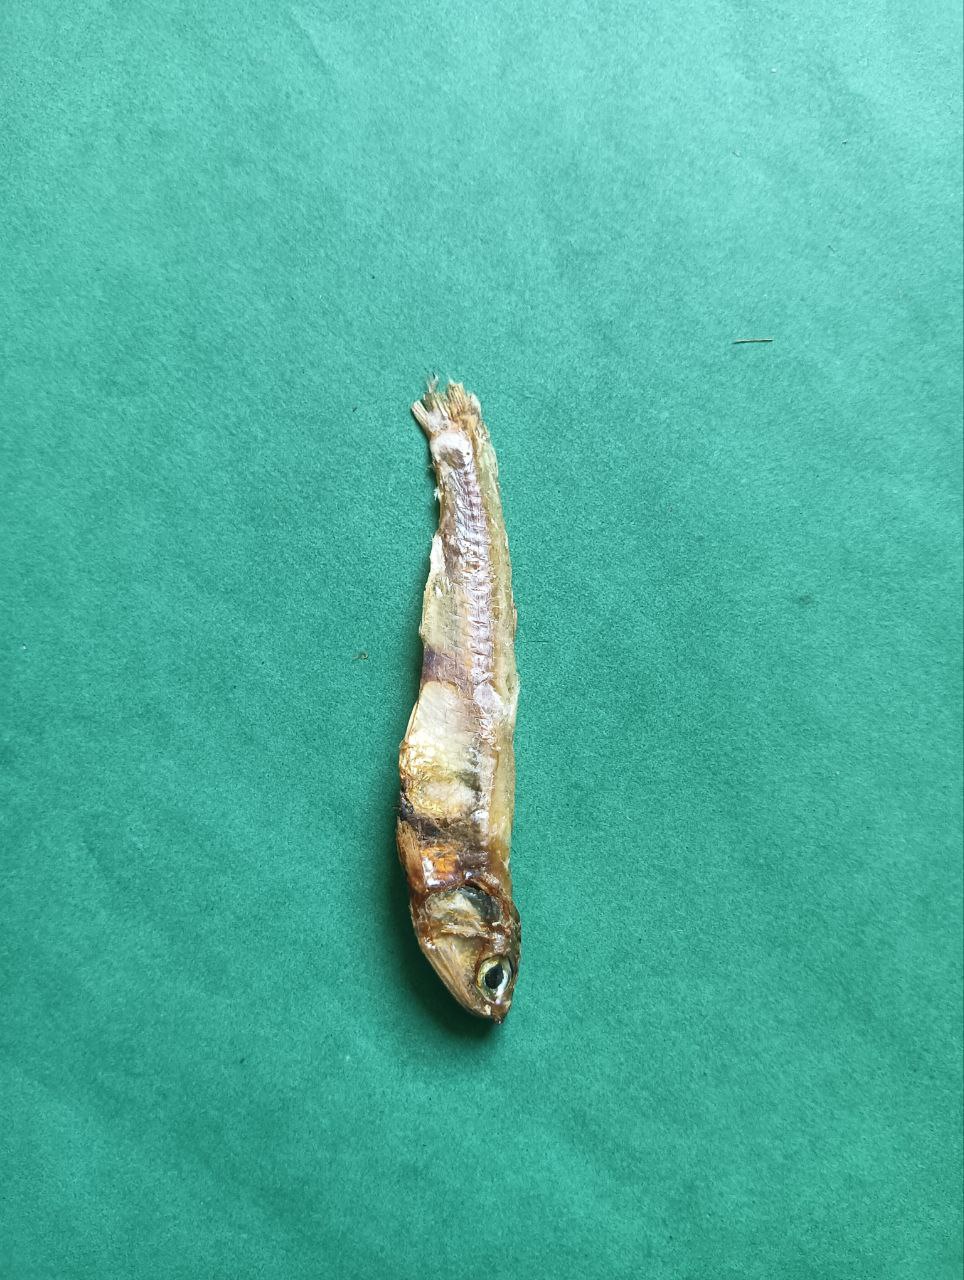
Species: narkeli